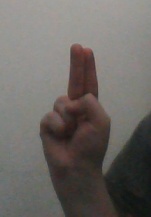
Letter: taa